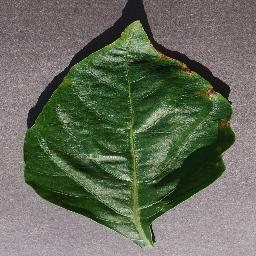
Label: Pepper,_bell___Bacterial_spot